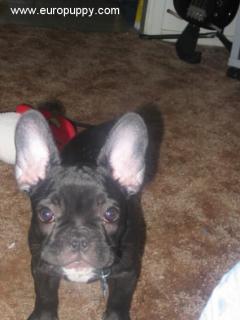
French_bulldog